Answer in natural language. Considering the relative positions, is open cardboard box (marked B) to the left or right of colorful landscape painting (marked C)? Choose between the following options: right or left
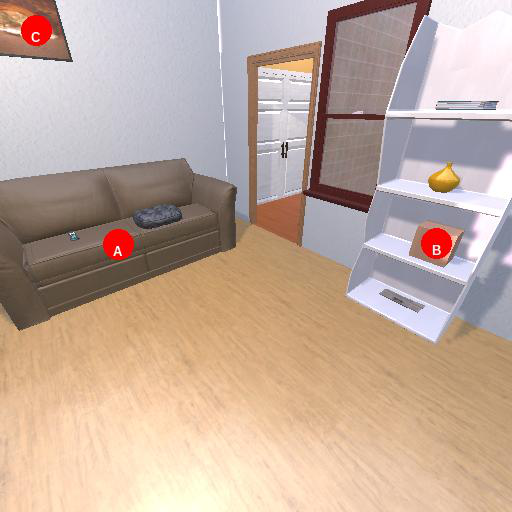
<answer>right</answer>